Bury Grammar School

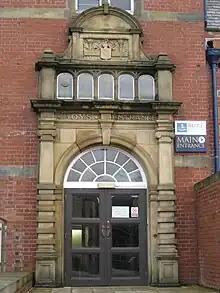
The former boys' entrance, now an entrance to the girls' school

Bury Grammar Schools celebrate their Founders' Day on the Friday closest to 6 May (the Feast of St John before the Latin Gate), the date on which Roger Kay specified the Trustees should meet annually to inspect the schools. The Eucharist is celebrated in the Parish Church and, later in the morning, a procession leads from the school through the main streets of Bury to the Parish Church, led by the Combined Cadet Force (CCF). Since the CCF (founded 1892) is attached to the Lancashire Fusiliers, a regiment with the Freedom of the Borough, the cadets are permitted to march with "swords drawn, drums beating and colours flying". After a commemoration service, the pupils are awarded a half-holiday. Services for younger pupils are held simultaneously in the boys' school hall, the boys' preparatory school and the Roger Kay Hall (in the girls' school).